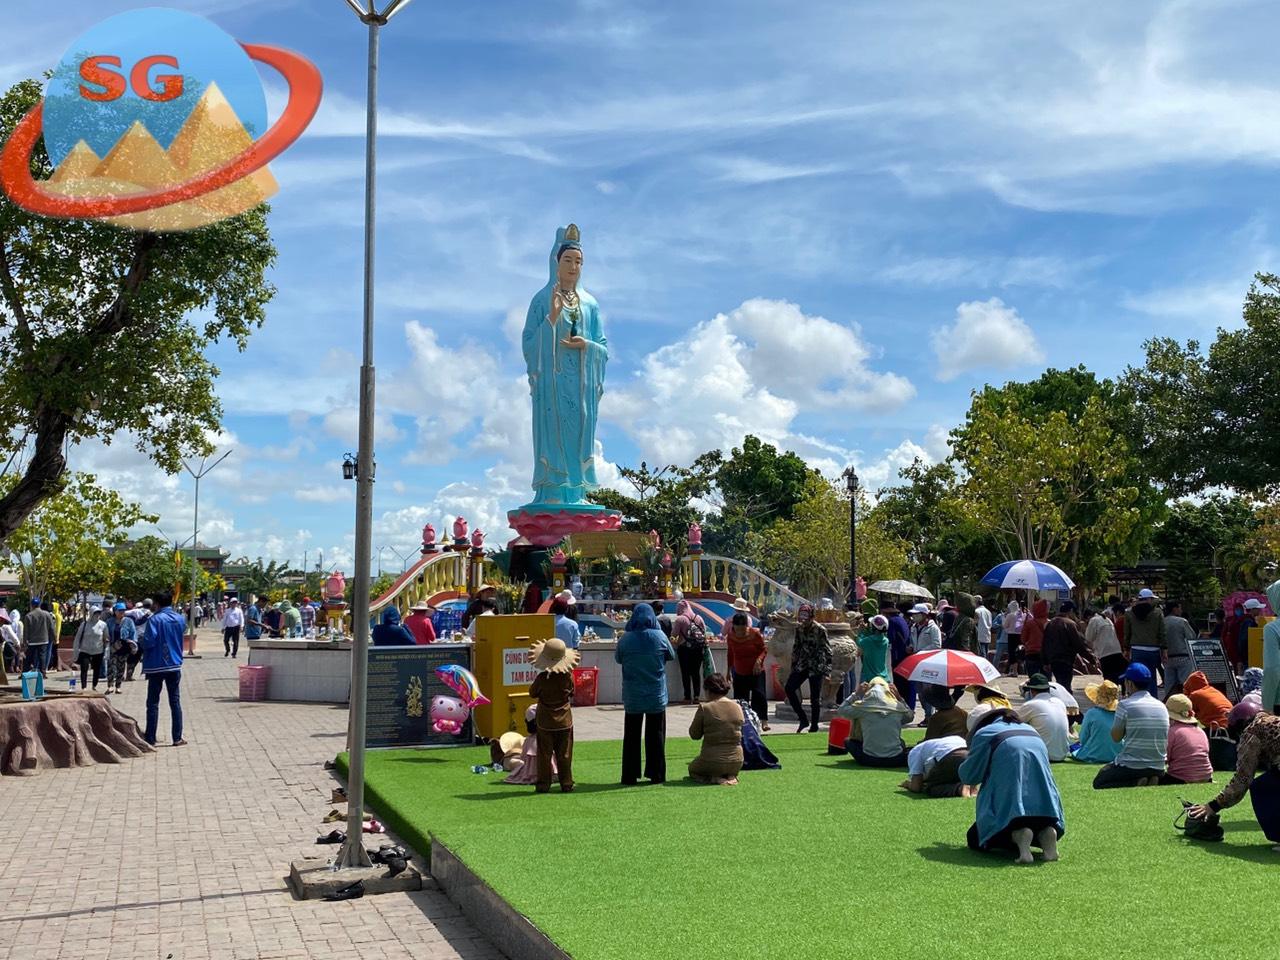
có nhiều người đang cầu nguyện trước tượng phật